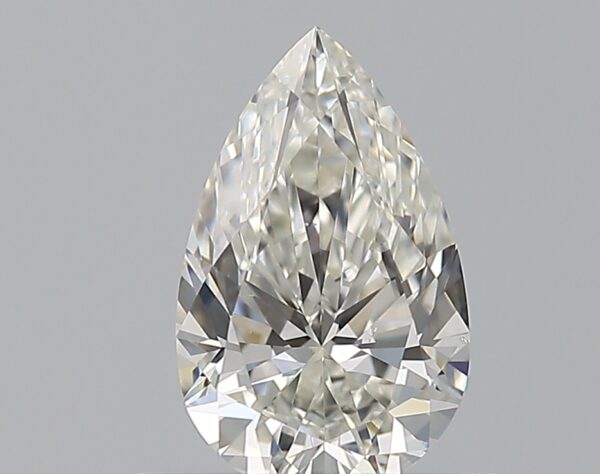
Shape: pear
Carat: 0.59
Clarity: VS2
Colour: H
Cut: EX
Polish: EX
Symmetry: EX
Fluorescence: N
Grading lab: GIA
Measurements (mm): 7.36 x 4.57 x 2.88